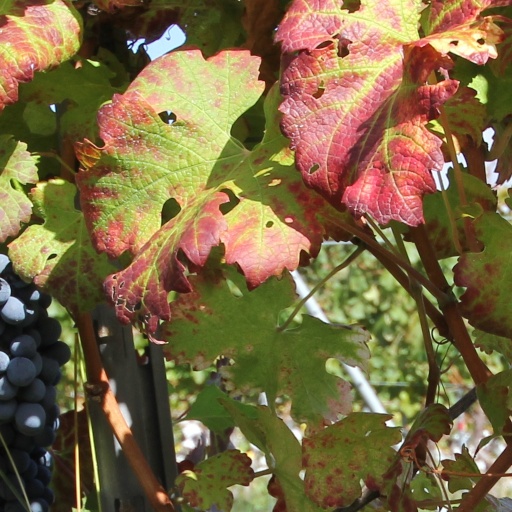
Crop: grape